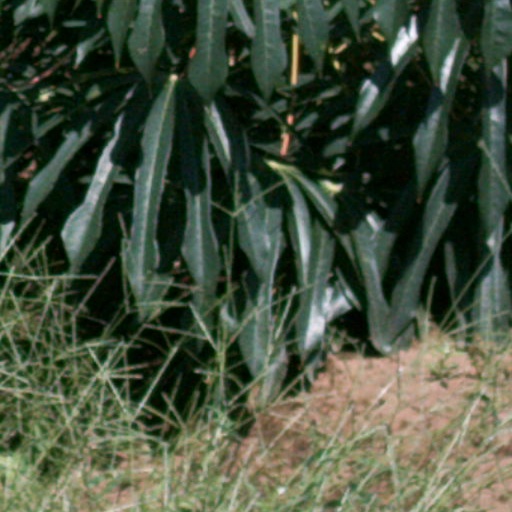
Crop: cassava